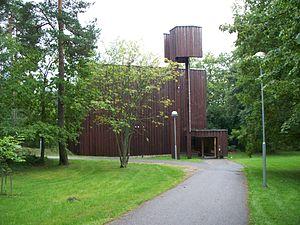
Le Träpriset Award est un important prix d'architecture contemporain suédois remis au concours d'architecture de maison en bois organisé tous les quatre ans depuis 1967 par la Fédération des Industries Forestières Suédoise en Suède en Scandinavie.